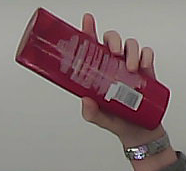
Product: loreal_shampoo